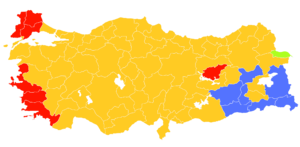
Les élections législatives turques de 2011 se sont tenues le 12 juin 2011, afin d'élire les cinq cent cinquante députés de la 23ᵉ législature de la Grande Assemblée nationale. Il s'agit du premier scrutin tenu à terme depuis 1977.